Catherine Coleman Flowers

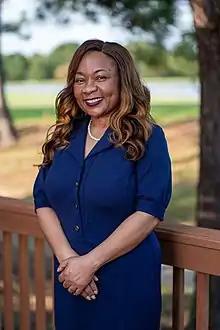
Flowers in 2020

Catherine Coleman Flowers (born 1958) is an American environmental health researcher, writer and the founder of the Center for Rural Enterprise and Environmental Justice. She was selected as a MacArthur Fellow in 2020. Her first book, "Waste: One Woman's Fight Against America's Dirty Secret", explores the environmental justice movement in rural America. She is known for bringing attention to failing sewage treatment infrastructure in rural U.S communities, particularly in Lowndes County, Alabama.